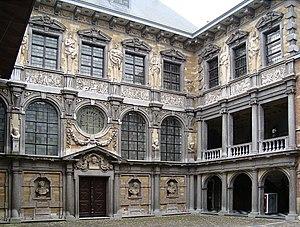
Pierre Paul Rubens, ou Petrus Paulus Rubens, ou Peter Paul Rubens en néerlandais, et Pietro Paolo Rubens à partir de 1608, né le 28 juin 1577 à Siegen et mort le 30 mai 1640 à Anvers, est un peintre brabançon de l'école baroque flamande.
Le Corpus Rubenianum Ludwig Burchard ou Corpus Rubenianum Ludwig Burchard, simplifié en Corpus Rubenianum ou Rubenianum est un catalogue raisonné des œuvres de Pierre Paul Rubens. Commencé en 1963, cette publication, encore inachevée, a pour ambition de lister l'ensemble des créations de cet artiste, classées par iconographie en 29 sections pouvant contenir jusqu'à six volumes différents. Le Corpus Rubenianum est publié sous licence Creative Commons et une partie est accessible en ligne.
La Maison de Rubens en néerlandais la Rubenshuis, actuellement un musée, est l'ancienne demeure et l'atelier de Pierre Paul Rubens à Anvers en Belgique.
Cette page regroupe l'ensemble des monuments classés du quartier de Meir dans la ville d'Anvers.